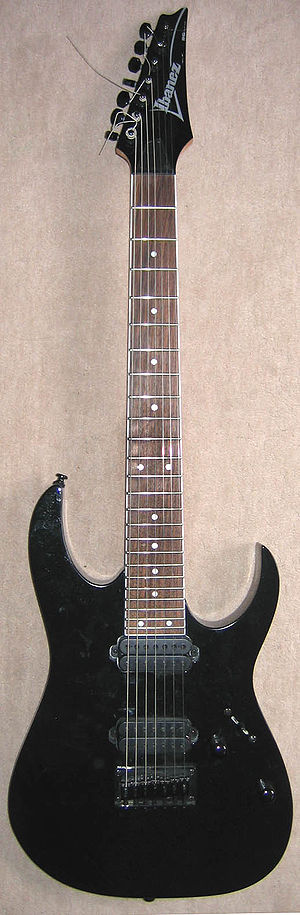
Ibanez / Galleri
Ibanez er et japansk guitarmærke ejet af Hoshino Gakki. Hoshino Gakki har hjemsted i Nagoya i Aichi i Japan og var en af de første japanske musikinstrumentproducenter, der med succes eksporterede til Europa og USA. Firmaet var også det første, der masseproducerede syv- og ottestrengede guitarer.